Dolores Umbridge

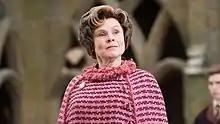
Imelda Staunton as Dolores Umbridge in "Harry Potter and the Order of the Phoenix"

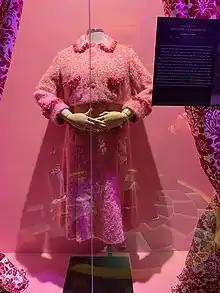
A costume designed by Jany Temime and worn by Imelda Staunton while playing Dolores Umbridge.

Dolores Jane Umbridge is a fictional character from the "Harry Potter" series created by J. K. Rowling. Umbridge is the secondary antagonist of the fifth novel, "Harry Potter and the Order of the Phoenix," where she has been stationed at Hogwarts by the Ministry of Magic to take power away from Harry Potter and Albus Dumbledore, who have both been informing the Wizarding World of Voldemort's return.